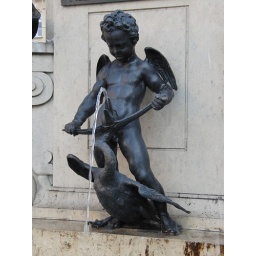
A little boy engaging in some very strange activity with a goose at the base of the Herkulesbrunnen in Augsburg